Club Universidad de Chile

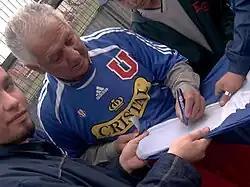
Leonel Sánchez is still popular among the fans.

Universidad de Chile is the second largest following club in the country, with appromiximately 21% of the total Chilean football fans according to research and surveys from 2018, published in September 2021 by Spanish newspaper agency AS.com.